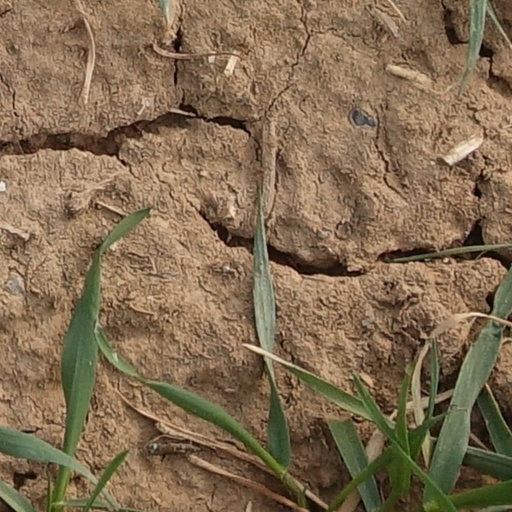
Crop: wheat